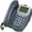
Label: telephone